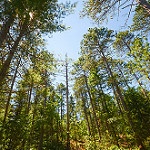
Scene: Outdoor